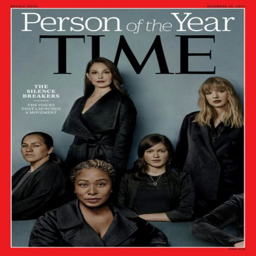
this image obtained courtesy of magazine , shows award category